Cetacean stranding

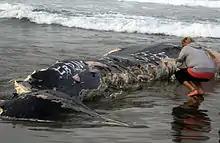
A beachcomber inspects the carcass of a whale. The bite marks on the whale were made by a great white shark.

In Argentina, killer whales are known to hunt on the shore by intentionally beaching themselves and then lunging at nearby seals before riding the next wave safely back into deeper waters. This was first observed in the early 1970s, then hundreds times more since within this pod. This behavior seems to be taught from one generation to the next, evidenced by older individuals nudging juveniles towards the shore, and can sometimes also be a play activity.